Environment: real
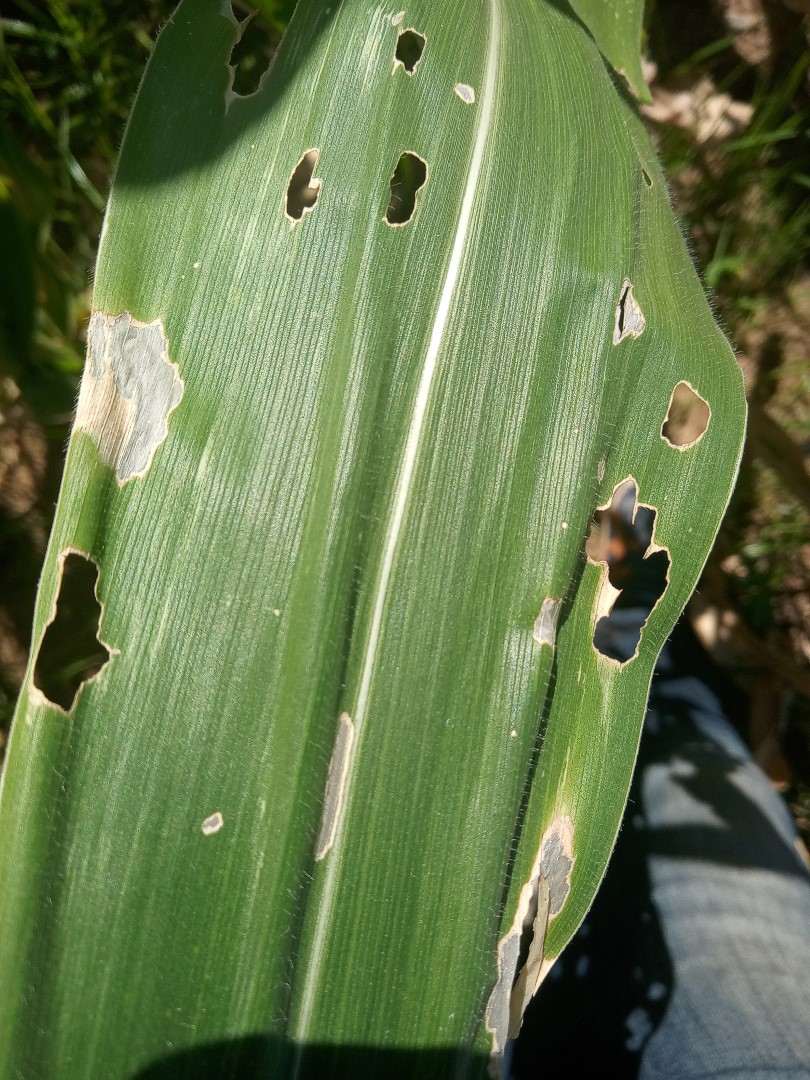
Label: fall_armyworm